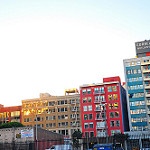
Scene: Outdoor